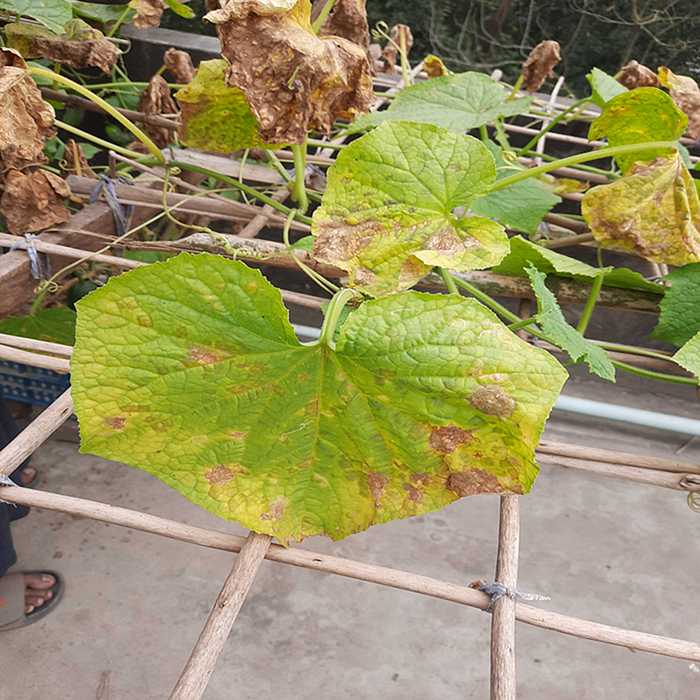
Plant: Cucumber
Label: Anthracnose lesions